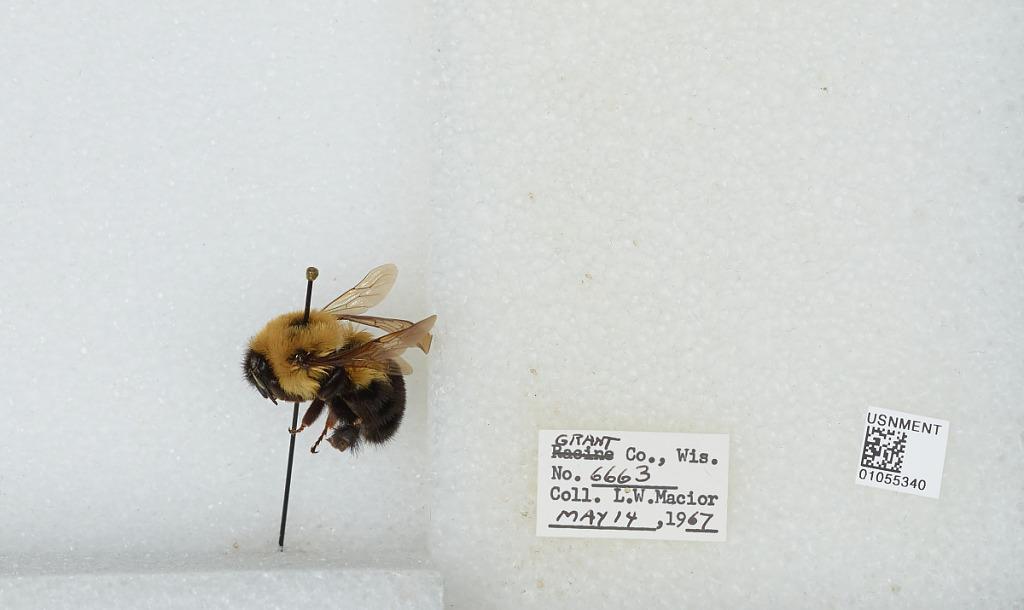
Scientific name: Bombus (Pyrobombus) bimaculatus Cresson
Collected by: L. Macior
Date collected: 1967-5-14
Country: United States
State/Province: Wisconsin
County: Grant
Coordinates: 42.87, -90.72